Medina Masonic Temple and Medina Theater

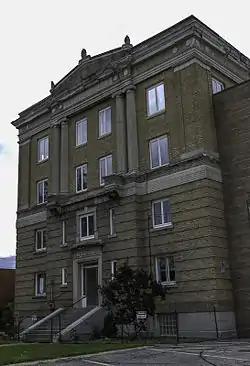
Medina Masonic Temple

The Medina Masonic Temple and Medina Theater in Medina, Ohio was the first movie theater in Medina. Constructed in 1924 this two screen auditorium operated from 1937 until its closure in 2000. It was listed on the National Register of Historic Places in 2002.